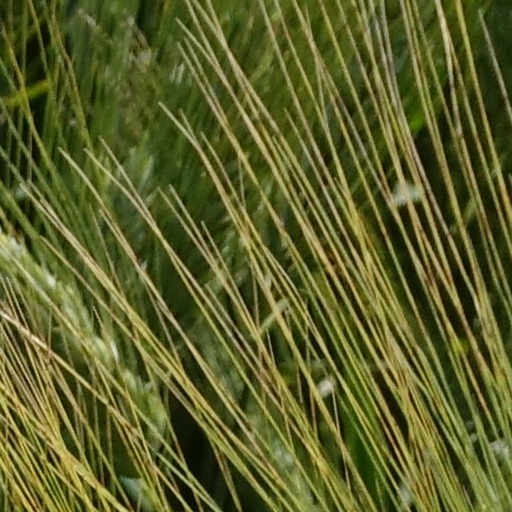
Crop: wheat